Bhoothakkannadi

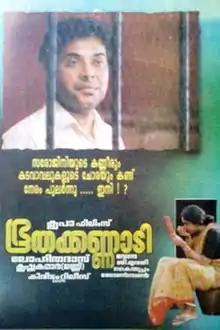
Poster

Bhoothakkannadi (English:"Magnifying glass") is a 1997 Malayalam psychological drama film written and directed by A. K. Lohithadas in his directorial debut. It tells the story of Vidyadharan (Mammootty), a clockmaker, and his inability to deal with the harsh realities of life. This was Lohithadas's first movie as a director. Despite being a box office failure, the movie was critically acclaimed and is often regarded as a classic in Malayalam cinema. Lohithadas won the Indira Gandhi Award for Best Debut Film of a Director at the National Film Awards. It won the Kerala State Film Award for Best Film in 1997. The film won two Filmfare Awards South. Lohithadas also won the Padmarajan Award for his script.